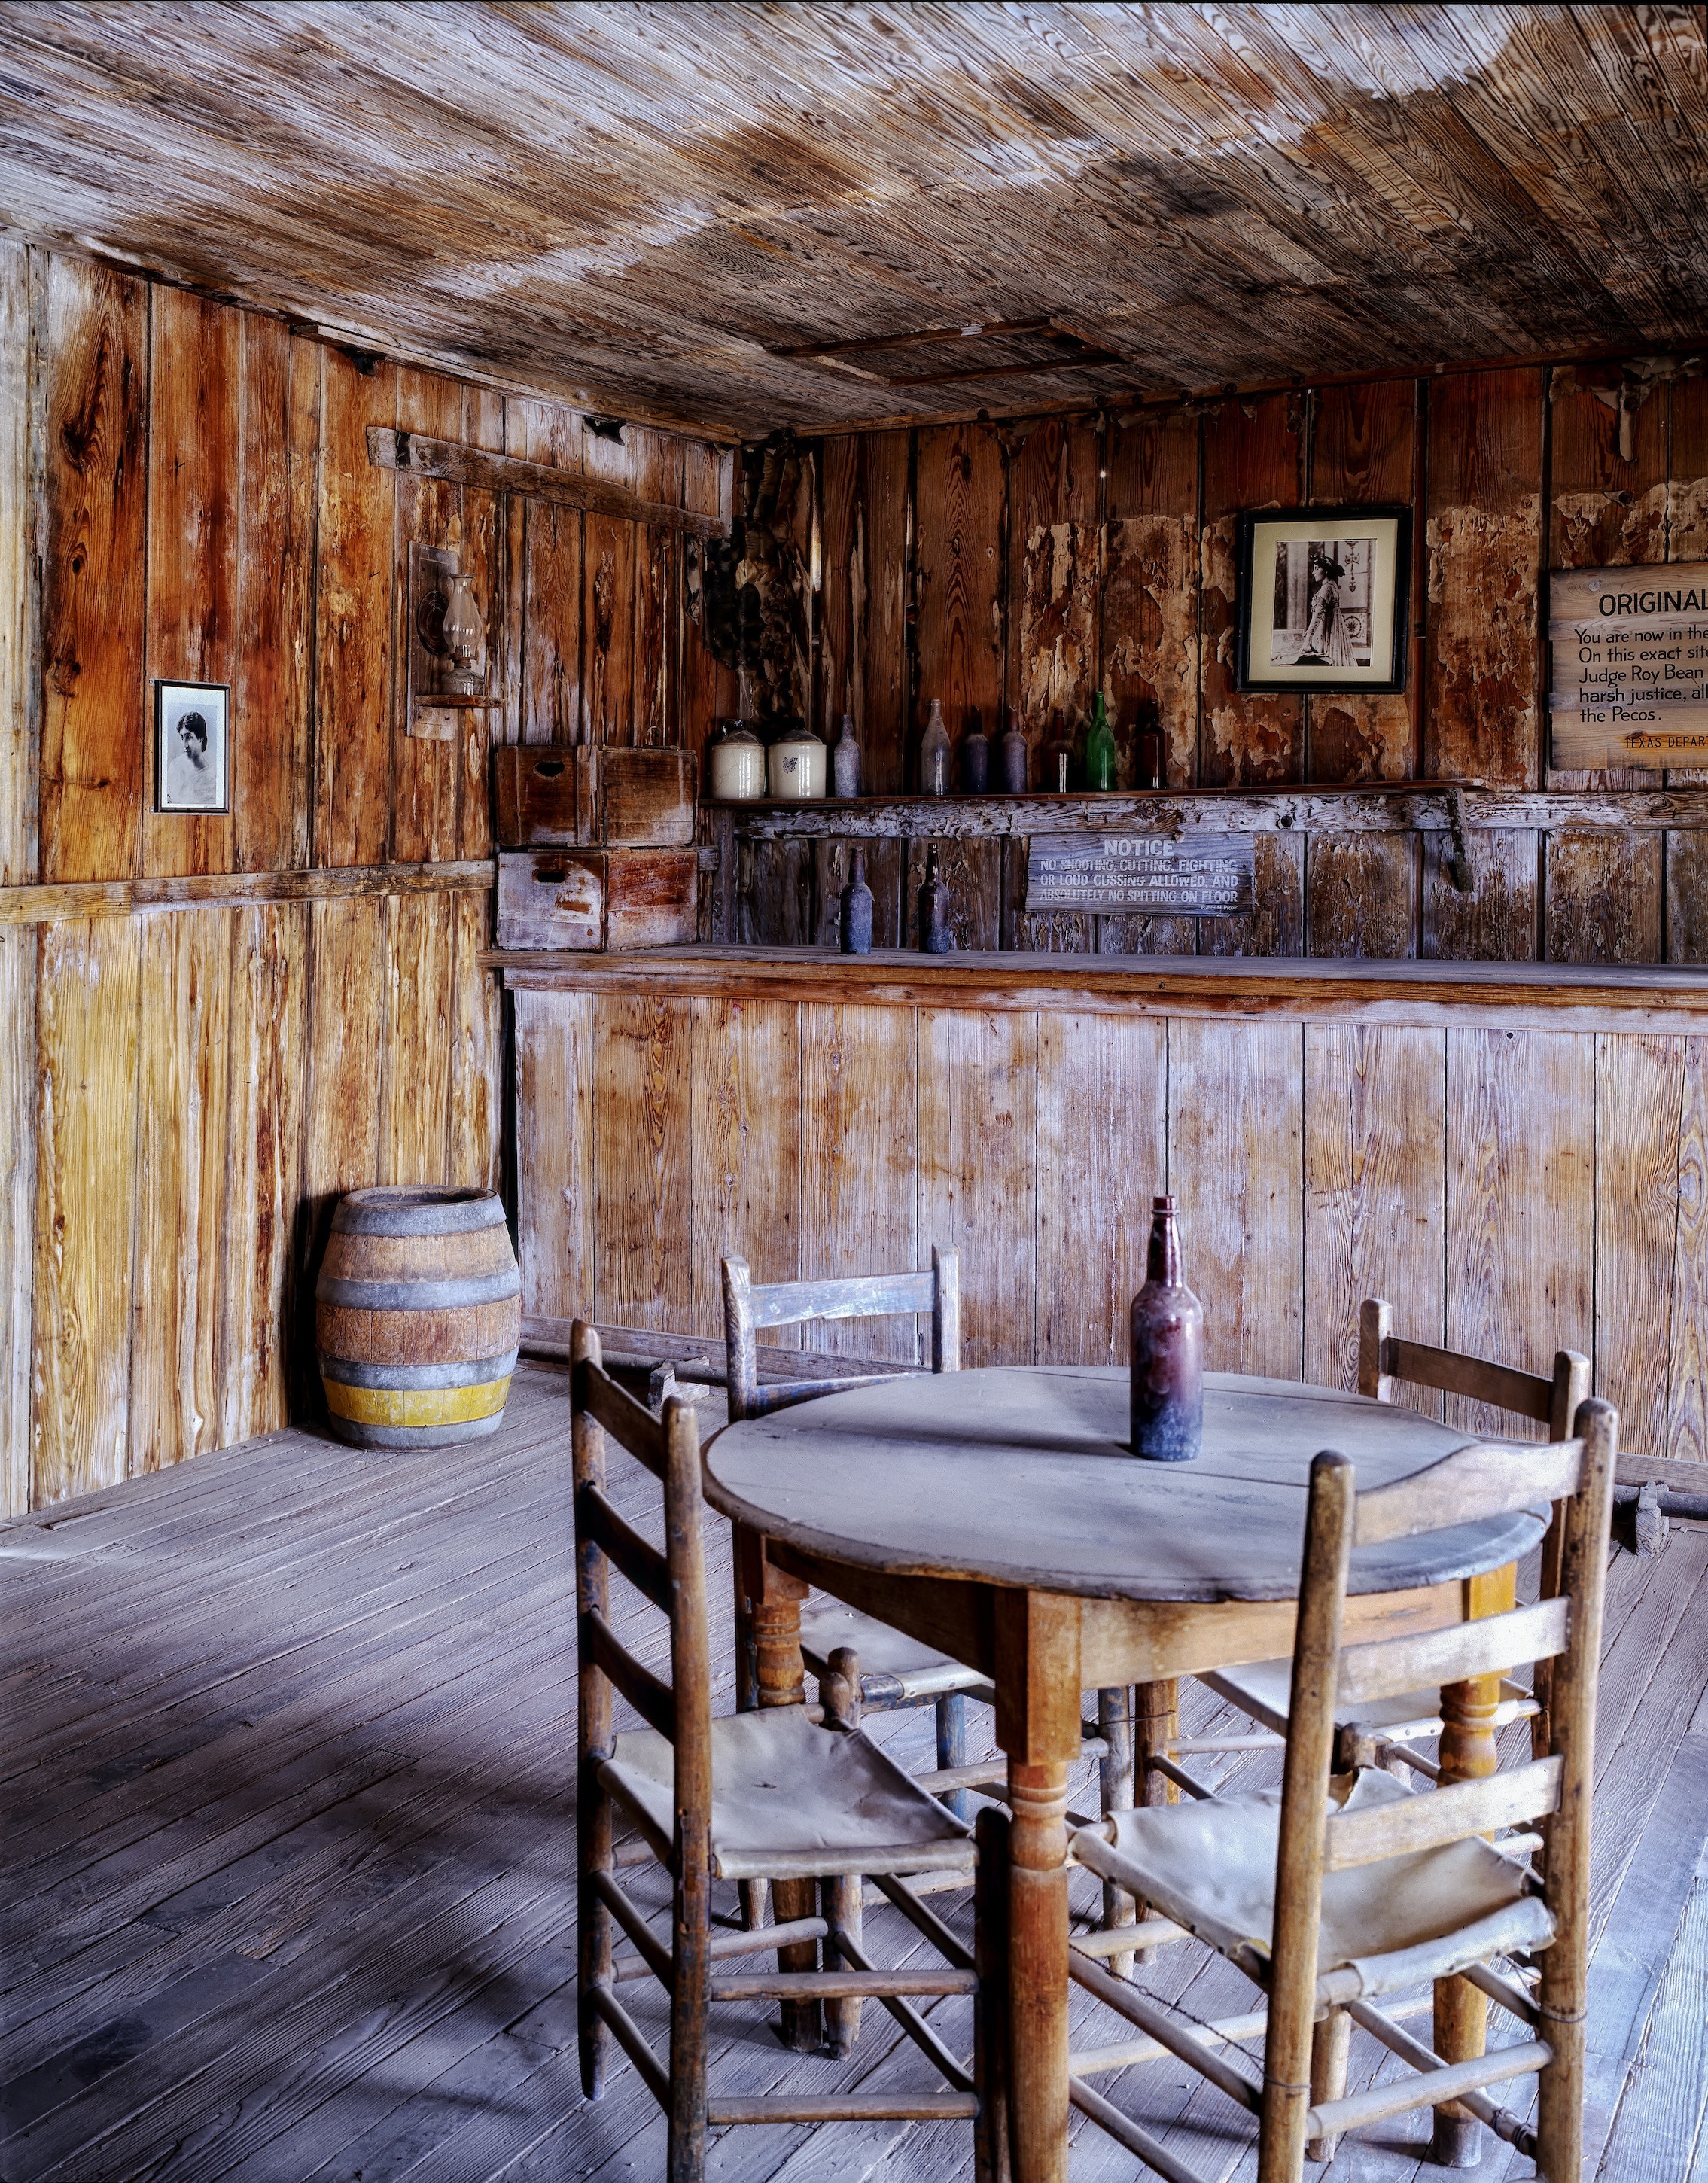
table, wood, house, interior, old, barn, home, hut, shack, cottage, furniture, room, interior design, chairs, inside, farmhouse, wooden, western, estate, texas, log cabin, antiques, saloon, judge roy bean